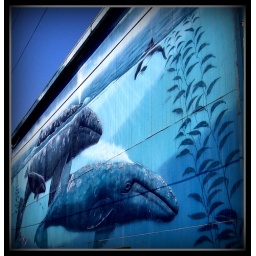
on a fish market in Newport Oregon.